Dubbing

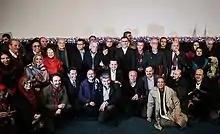
A group of Iranian dubbing artists

In Iran, International foreign films and television programs are dubbed in Persian. Dubbing began in 1946 with the advent of movies and cinemas in the country. Since then, foreign movies have always been dubbed for the cinema and TV foreign films and television programs are subtitled in Persian. Using various voice actors and adding local hints and witticisms to the original contents, dubbing played a major role in attracting people to the cinemas and developing an interest in other cultures. The dubbing art in Iran reached its apex during the 1960s and 1970s with the inflow of American, European and Hindi movies.